Mathur Savani

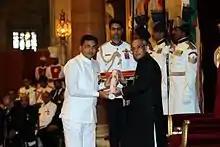
Mathur Savani Received Padma Shri Award From President of India 2014

In addition to this, he has been awarded over 1,000 awards and Letters of Appreciation by numerous voluntary educational institutes, associations, and village committees across Saurashtra, Kutch, and North Gujarat.